2015 Formula One World Championship

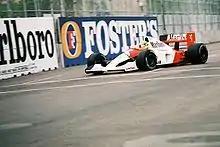
A picture of Ayrton Senna driving a McLaren MP4/6 formula one car during the 1991 United States Grand Prix.

Several team changes took place before the season began. Both McLaren and Lotus changed engine suppliers for the 2015 season. McLaren ended their 20-year partnership with Mercedes-Benz, in favour of a return to full-works Honda, who had previously supplied them from until 1992. Honda had been absent for seven years: they had provided British American Racing and Jordan Grand Prix with engines until they purchased the former in and then had competed as a constructor until and thus a Japanese-licensed engine manufacturer returned to the sport for the first season since 2009 when Toyota was the last Japanese-licensed engine manufacturer to compete.